Tectonic influences on alluvial fans

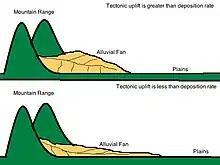
Top: formation of an alluvial fan close to the mountain range due to high tectonic activity. Bottom: formation in a horizontal state due to low tectonic activity.

Alluvial fan development is highly influenced by Tectonic uplift based on the rate of uplift through fan development. As shown in the figure, if tectonic uplift during deposition is greater than the flow of the stream depositing the sediment, then the alluvial fan's deposition will form closer to the mountain range in a more concentrated state. However, if the rate of tectonic uplift is not as significant as the flow of the stream depositing the sediment, this results in a more spread out, flatter alluvial fan which has a greater distance from the mountain range it is formed from.